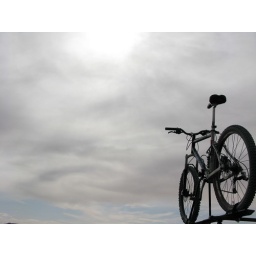
bike in the sky